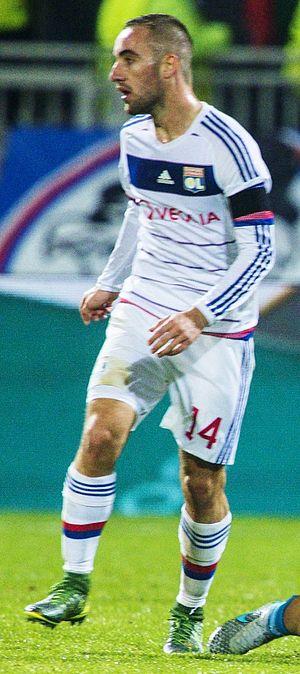
Sergi Darder Moll, né le 22 décembre 1993 à Artà, est un footballeur espagnol évoluant au poste de milieu de terrain à l'Espanyol de Barcelone.